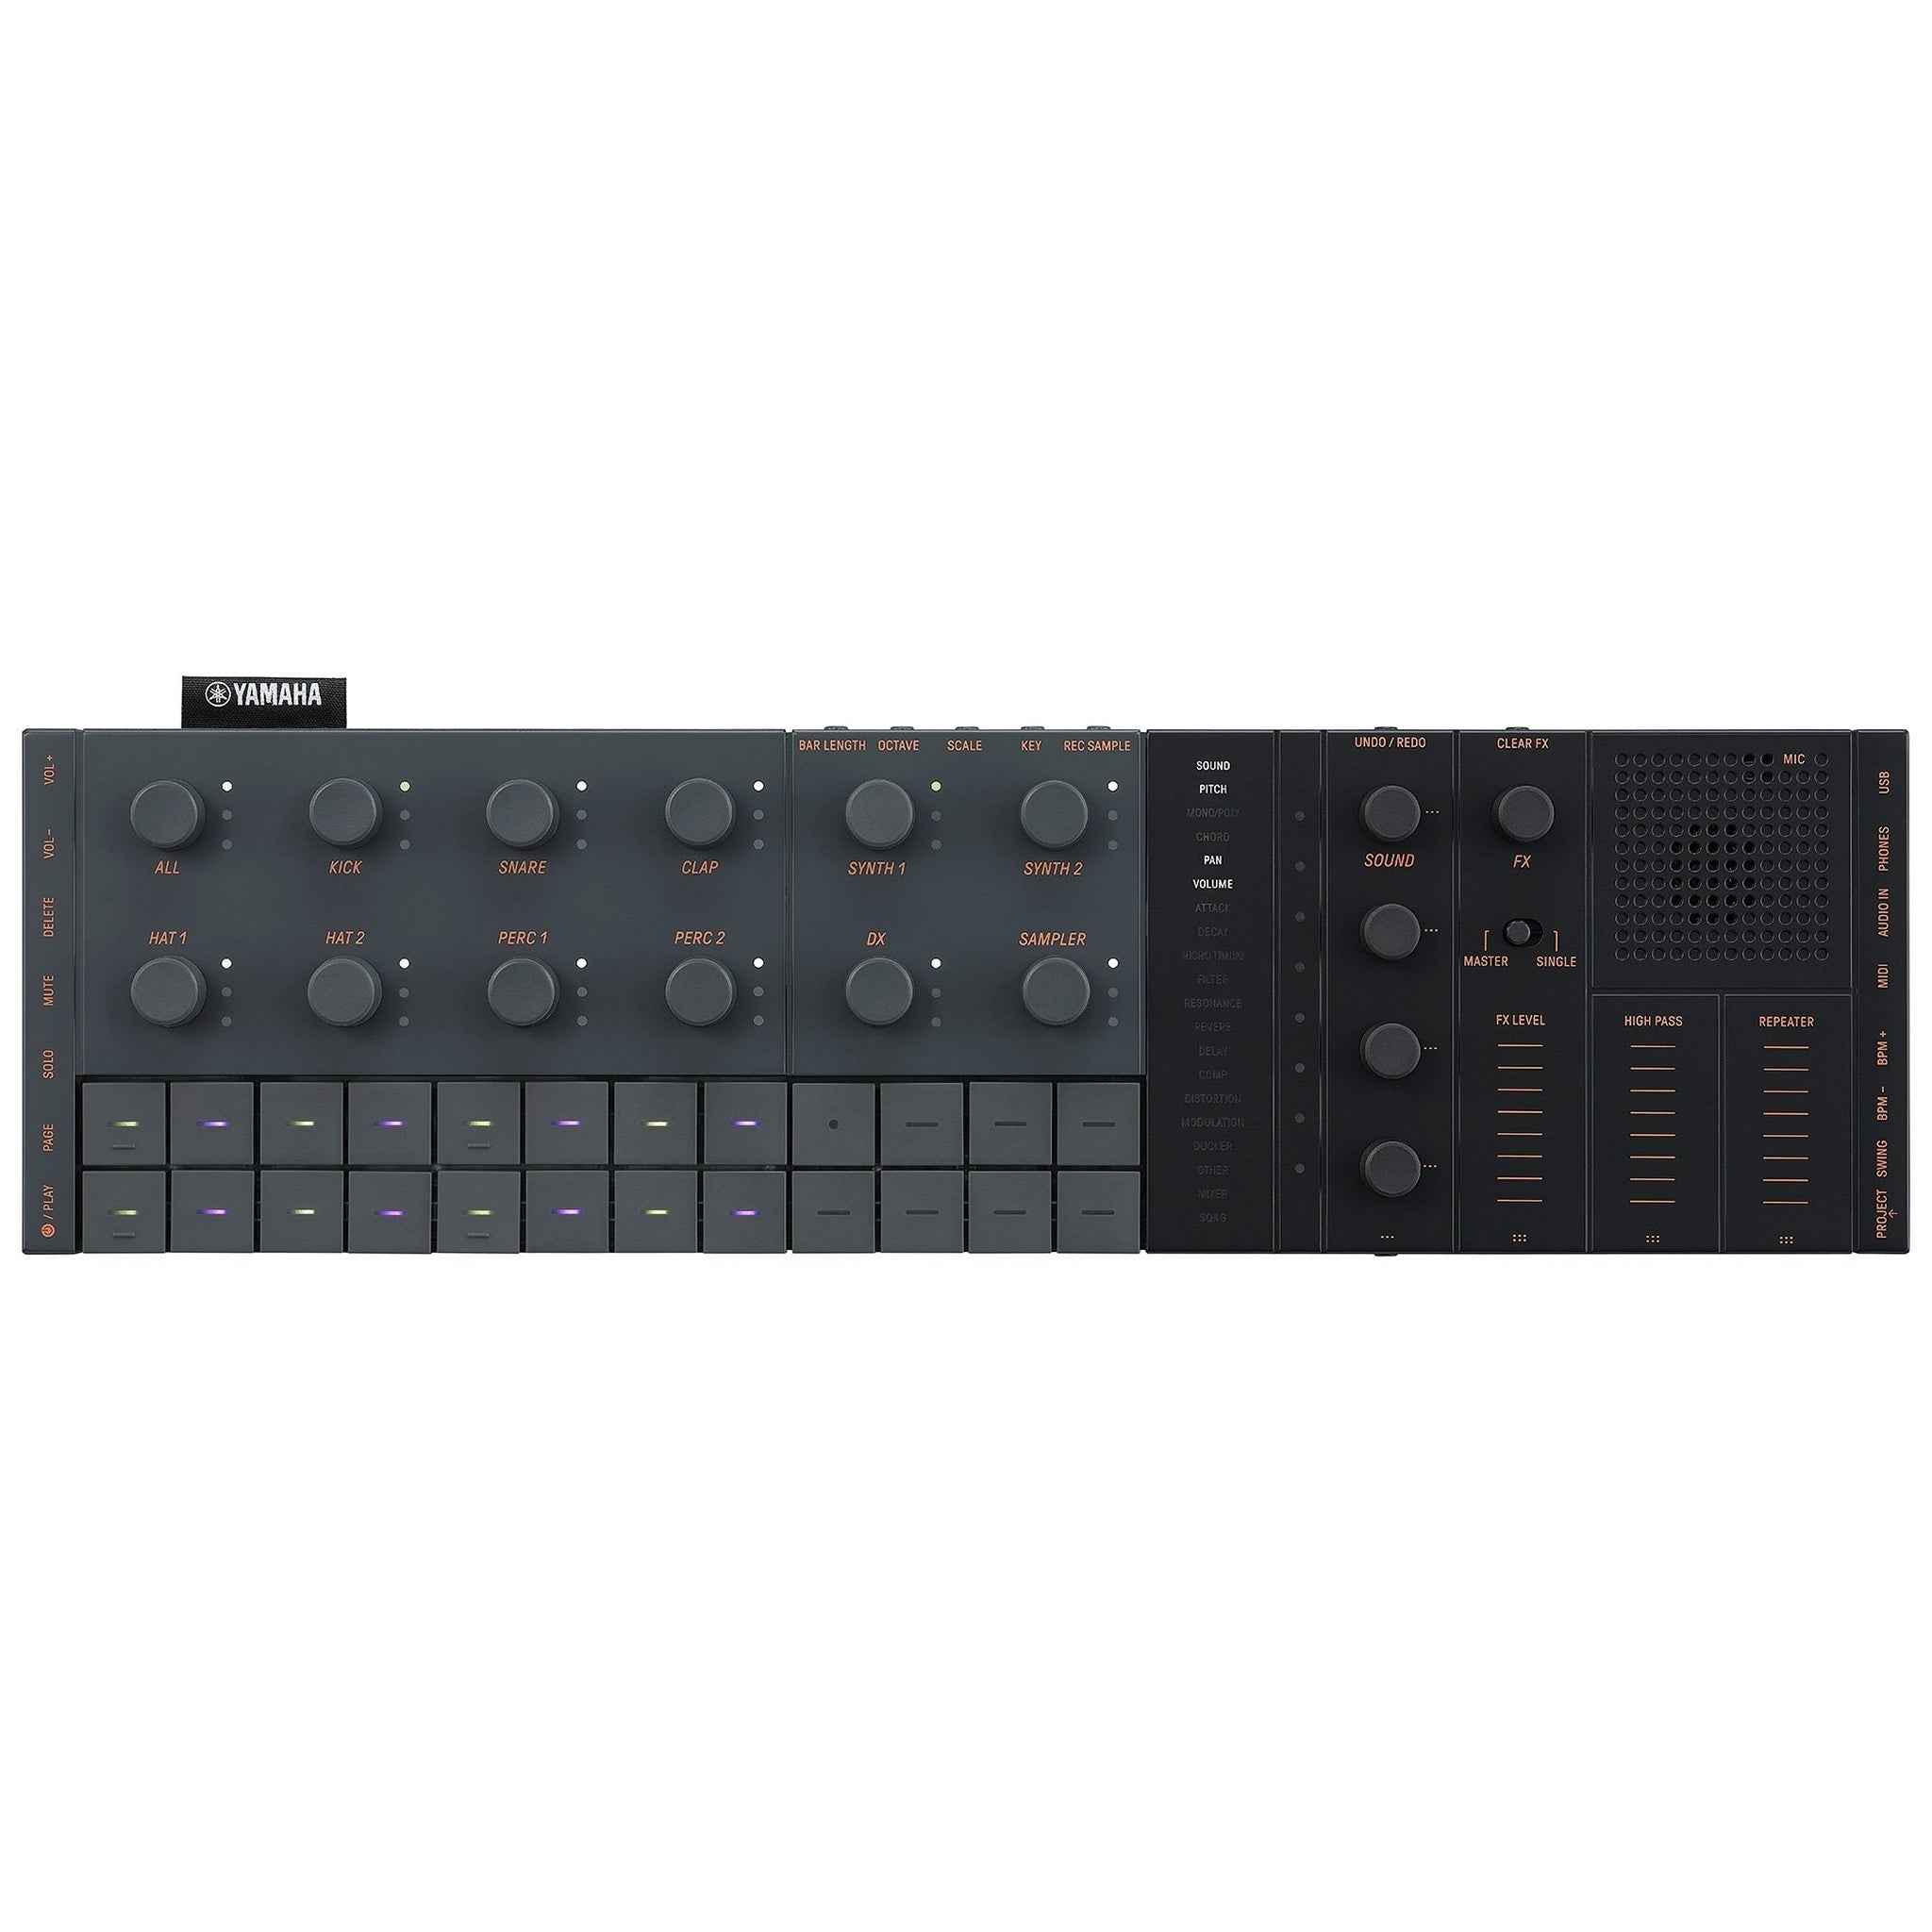
Yamaha SEQTRAK Mobile Music Ideastation
The Yamaha SEQTRAK Mobile Music Ideastation is the ultimate music creation station that allows you to capture and create original music quickly and easily, and connect with your fans using its powerful performance features and streamlined connectivity. Here are some of the features that make SEQTRAK the ultimate music creation station: Capture Ideas Quickly and Easily SEQTRAK's lightning-fast workflow allows you to capture ideas quickly and easily, making it the perfect tool for musicians on the go. With a clear 3-part user interface and real-time, hands-on controls, you'll be able to produce your music without menu-diving or waiting for boot times. All-In-One System SEQTRAK is an all-in-one system that includes everything you need to start producing right away. With drums, synths, sound design, and sequencing all included in a compact, lightweight design, you can take SEQTRAK anywhere you go. Extensive Library of Sounds SEQTRAK's extensive library contains over 2,000 professionally crafted sounds, including rich pianos, shimmering synths, and thundering drums. More sounds will be available with updates to the SEQTRAK app. Onboard Sampling SEQTRAK's onboard sampler allows you to capture your own unique sound samples effortlessly. With seven sound slots and a variety of effects, you can shape and transform your samples with ease. Say a phrase, tap a spoon, or record your favorite pet - then customize to create polished tracks - all in high-quality 44.1 kHz/16-bit format. Sound Engines and Effects SEQTRAK includes two versatile sound engines that double your creative potential. AWM2 (Advanced Wave Memory 2) specializes in authentic sounds like pianos, strings, and guitars, while the four-operator FM engine produces stunning synth pads, leads, FM electric pianos, and more. SEQTRAK also includes powerful effects for a polished sound. Sequencer SEQTRAK's advanced sequencer allows for intuitive and seamless composition, arrangement, and playback of musical tracks. With its user-friendly interface, you can easily navigate and control various parameters, such as tempo, swing, and track settings. Sound Editing Inside the included SEQTRAK app, you'll find an intuitive graphic user interface that lets you quickly dive into each track and shape your sounds with precision. Editing includes a comprehensive set of functions, including envelopes, filters, and effect manipulation, enabling you to refine your compositions with meticulous detail. Performance Take center stage with SEQTRAK's powerful performance features. Create arrangements on-the-fly by combining tracks and patterns, remixing beats, and muting/unmuting tracks in real-time. Add polish and sparkle to your music using global effects - then control these sounds live while you perform. Visualizer SEQTRAK's visualizer mode transforms your music into a captivating visual experience. With this free performance and production feature, you'll bring your music to life with stunning visuals that sync perfectly with your songs. Customize and tweak patterns, motion effects and more, however you see fit. There's even an Augmented Reality (AR) mode that allows you to integrate 3D virtual objects into real-world live videos. Connectivity SEQTRAK's connectivity features allow you to connect wirelessly to the SEQTRAK app and visualizer, enhancing convenience and mobility. You can also transfer WAV samples wirelessly, eliminating the need for cables. MIDI in/out allows you to connect to other hardware synths, MIDI controllers, or a computer, expanding your sound options and enabling integration with external devices. And with USB-C, you can establish a single cable connection for MIDI and stereo audio to a computer, simplifying setup and streamlining workflow. Key Features SEQTRAK is a versatile music creation station that allows you to unleash your creativity anywhere. Its lightning-fast workflow enables you to quickly capture ideas and create original music using its two powerful sound engines. With its compact and lightweight design, SEQTRAK includes drums, synths, sound design, and sequencing features, making it perfect for immediate production. The extensive library of SEQTRAK contains over 2,000 presets, including professionally crafted sounds such as pianos, synths, and drums. The two versatile sound engines, AWM2 and FM, offer a wide range of authentic and stunning sounds, along with powerful effects for a polished sound. SEQTRAK offers convenient connectivity options, including Wi-Fi for wireless WAV sample transfer, MIDI In/Out for connecting to other hardware synths or MIDI controllers, and USB-C for simplified setup and workflow. The AUX In feature allows you to connect external sources like drum machines and synths, expanding and diversifying your sound options. Technical Specifications SEQTRAK Tone Generator AWM2, FM: 4 operators Maximum Polyphony AWM2: 128, FM: 8 Wave Preset: 800 MB (when converted to 16-bit linear format), User: 500 MB Effects Reverb x 12 types, Delay x 9 types, Master Effect x 85 types, Single Effect x 85 types, Master EQ 5 bands, LP-HP filters for each track Tracks Track Types DRUM, SYNTH, DX, SAMPLER Number of Tracks 11 Sounds Number of Sounds Preset Sound: 2032 Preset Sampler Sound: 392 *Can be added from the SEQTRAK app Project Number of Projects 8 *Can be saved to the SEQTRAK app Connectivity Connectors USB USB Type-C (power, MIDI to host, MIDI to device, audio) Headphones (stereo mini jack) A/D INPUT (stereo mini jack) MIDI IN/OUT *Only included cable can be used. Functions USB audio interface Input: 2 channels (stereo 1 channel), Output: 2 channels (stereo 1 channel) Bluetooth MIDI transmission/reception (wireless capability varies by country) Wi-Fi Data transmission/reception with dedicated app (wireless capability varies by country) The highest SAR value: 1.11 W/kg Sound System Speakers 2.3 cm, 1 W Microphone Internal MEMS microphone Power Supply Power Source Rechargeable lithium-ion battery (2,100 mAh, 7.6 Wh) USB Power Delivery (PD) (Output voltage: 4.8 V to 5.2 V, Output current: 1.5 A or greater) Power Consumption 6 W Battery life for continuous use 3-4 hours Battery charge time 3-5 hours Size/Weight Dimensions Width 343 mm (13-1/2”) Height 38 mm (1-1/2”) Depth 97 mm (3-13/16”) Weight Weight 0.5 kg (1 lb 2 oz) Packing Box Width 420 mm (16-9/16”) Height 90 mm (3-9/16”) Depth 165 mm (6-1/2”) Other Included Accessories USB-C to USB-C cable, dedicated MIDI Converter Cable, Quick Operation Guide, Safety Guide Dedicated Software SEQTRAK app Sequencer Block Maximum Steps 128
Brand: Yamaha
Category: Arts & Entertainment > Hobbies & Creative Arts > Musical Instruments > Electronic Musical Instruments > Audio Samplers > Groove Samplers